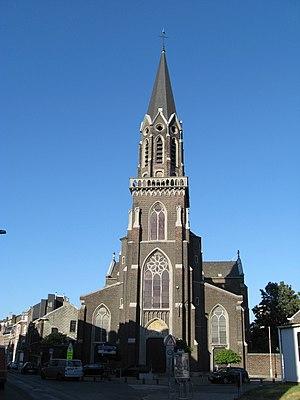
Eglise Sainte-Foy à Liège
Le diocèse de Liège, dans la province de Liège en Belgique, compte 529 paroisses. Ces paroisses sont regroupées en unité pastorale, et certaines unités pastorales forment l'un des 17 doyennés.
Saint-Léonard est un sous-quartier de la ville de Liège situé dans le quartier administratif du Nord qui fait lui-même partie de la section de Liège. Ce sous-quartier se trouve sur la rive gauche de la Meuse.
La rue Saint-Léonard, est une artère historique de Liège reliant la place des Déportés au quai de Coronmeuse sur la rive gauche de la Meuse. Mesurant environ 1 800 m, il s'agit de l'une des plus longues rues de la ville de Liège.